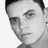
Emotion: neutral